Manny Trillo

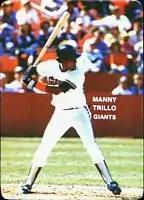
Trillo batting for the Giants in 1985

Trillo was born on December 25, 1950 in Caripito in northeastern Venezuela, where his father worked in the oil industry. He grew up in the small town of Quiriquire, where a physical education instructor encouraged him to contact former major league player, Pompeyo Davalillo, who had played for the Washington Senators in 1953. Trillo spent two years training under Davalillo's tutelage and in 1968 he signed a contract to play for the Philadelphia Phillies as a catcher.